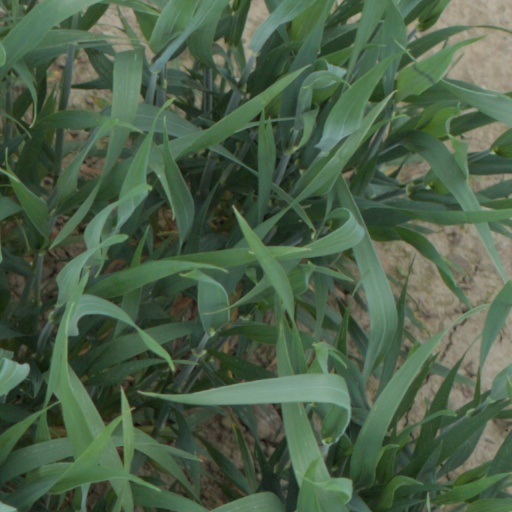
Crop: wheat